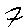
Label: 7